Power management integrated circuit

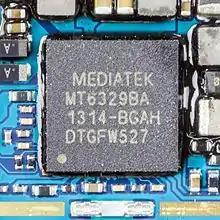
MediaTek MT6329BA in an LG mobile phone

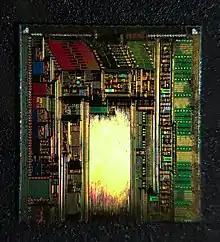
A PMIC on the inside. This is a die shot of an Apple 338S1164 PMIC manufactured by Dialog Semiconductors.

A power management integrated circuit (PMIC) is an integrated circuit for power management. Although it is a wide range of chip types, most include several DC/DC converters or their control part. A PMIC is often included in battery-operated devices (such as mobile phone, portable media players) and embedded devices (such as routers) to decrease the amount of space required.